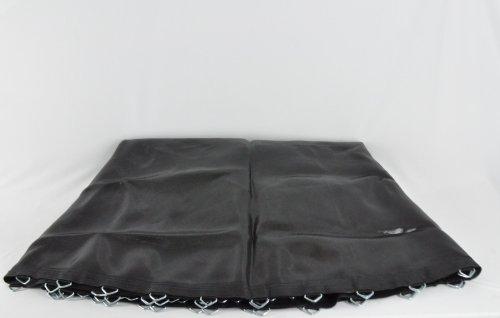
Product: Upper Bounce Trampoline Replacement Jumping Mat, fits for 8 FT. Round Frames with 60 V-Rings, Using 5.5" Springs -MAT ONLY
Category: Sports & Outdoors | Sports & Fitness | Leisure Sports & Game Room | Trampolines & Accessories | Parts & Accessories | Mats
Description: Trampoline Frame size: Made for a 8 FT.
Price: $68.06